Humber cycles

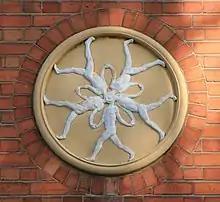

Thomas Humber (1841–1910) founded a bicycle manufacturing business at Nottingham which moved about 1878 to Beeston, Nottinghamshire. By 1887, still under his day-to-day management, it was owned by a public listed company, Humber & Co Limited. Thomas Humber improved cycle technology through the independence of his thinking and his practical ability. The reliability of his products arose from his high standards and emphasis on quality. It all led to Humber becoming regarded as the aristocrat among bicycles.